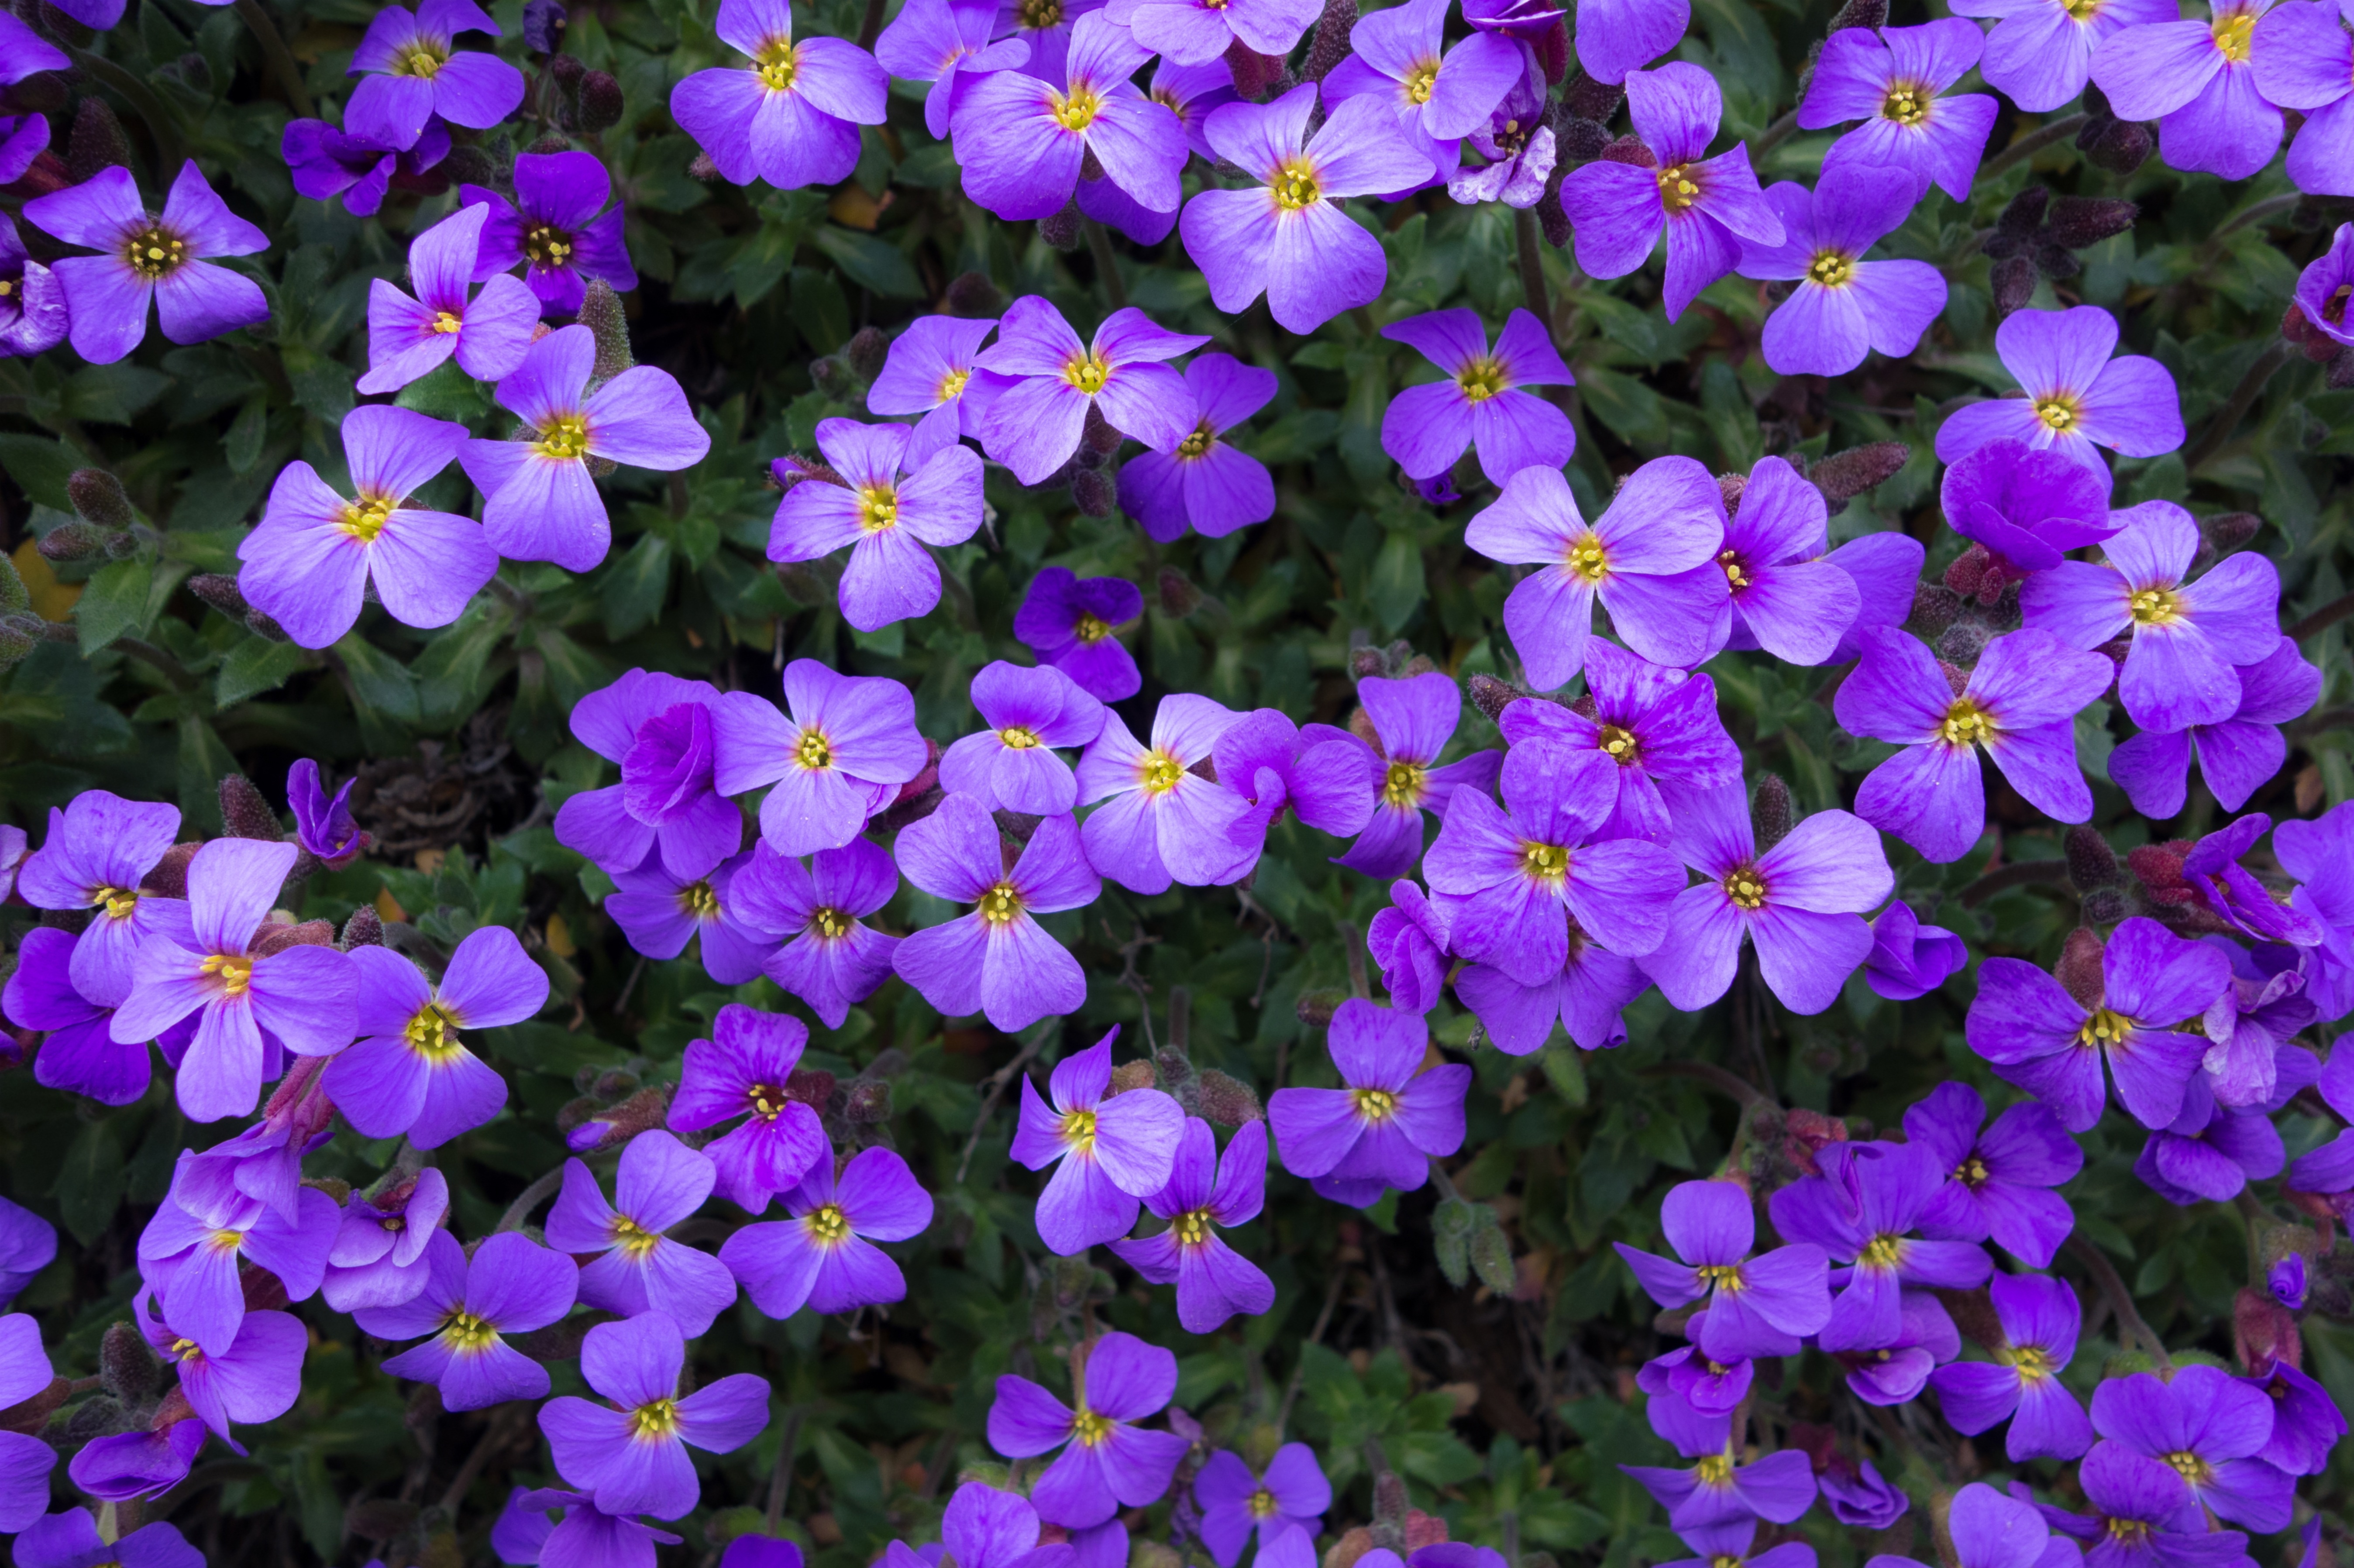
plant, flower, purple, summer, spring, flora, wildflower, flowers, background, viola, flowering plant, aubretia, annual plant, land plant, violet family, mustard and cabbage family, dame's rocket